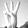
ASL letter: W